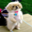
Label: dog